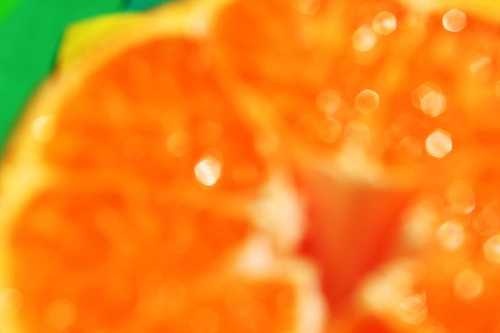
Label: Orange